Drum and bugle corps (modern)

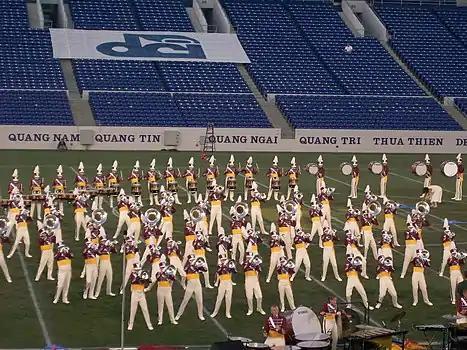
The Cadets Drum & Bugle Corps from Erie, Pennsylvania perform in Annapolis, Maryland in June 2007

A modern drum and bugle corps is a musical marching unit consisting of brass instruments, percussion instruments, electronic instruments, and color guard. Typically operating as independent non-profit organizations, corps perform in competitions, parades, festivals, and other civic functions. Participants of all ages are represented within the corps activity, but the majority are between the ages of 13 and 22 and are members of corps within Drum Corps International.